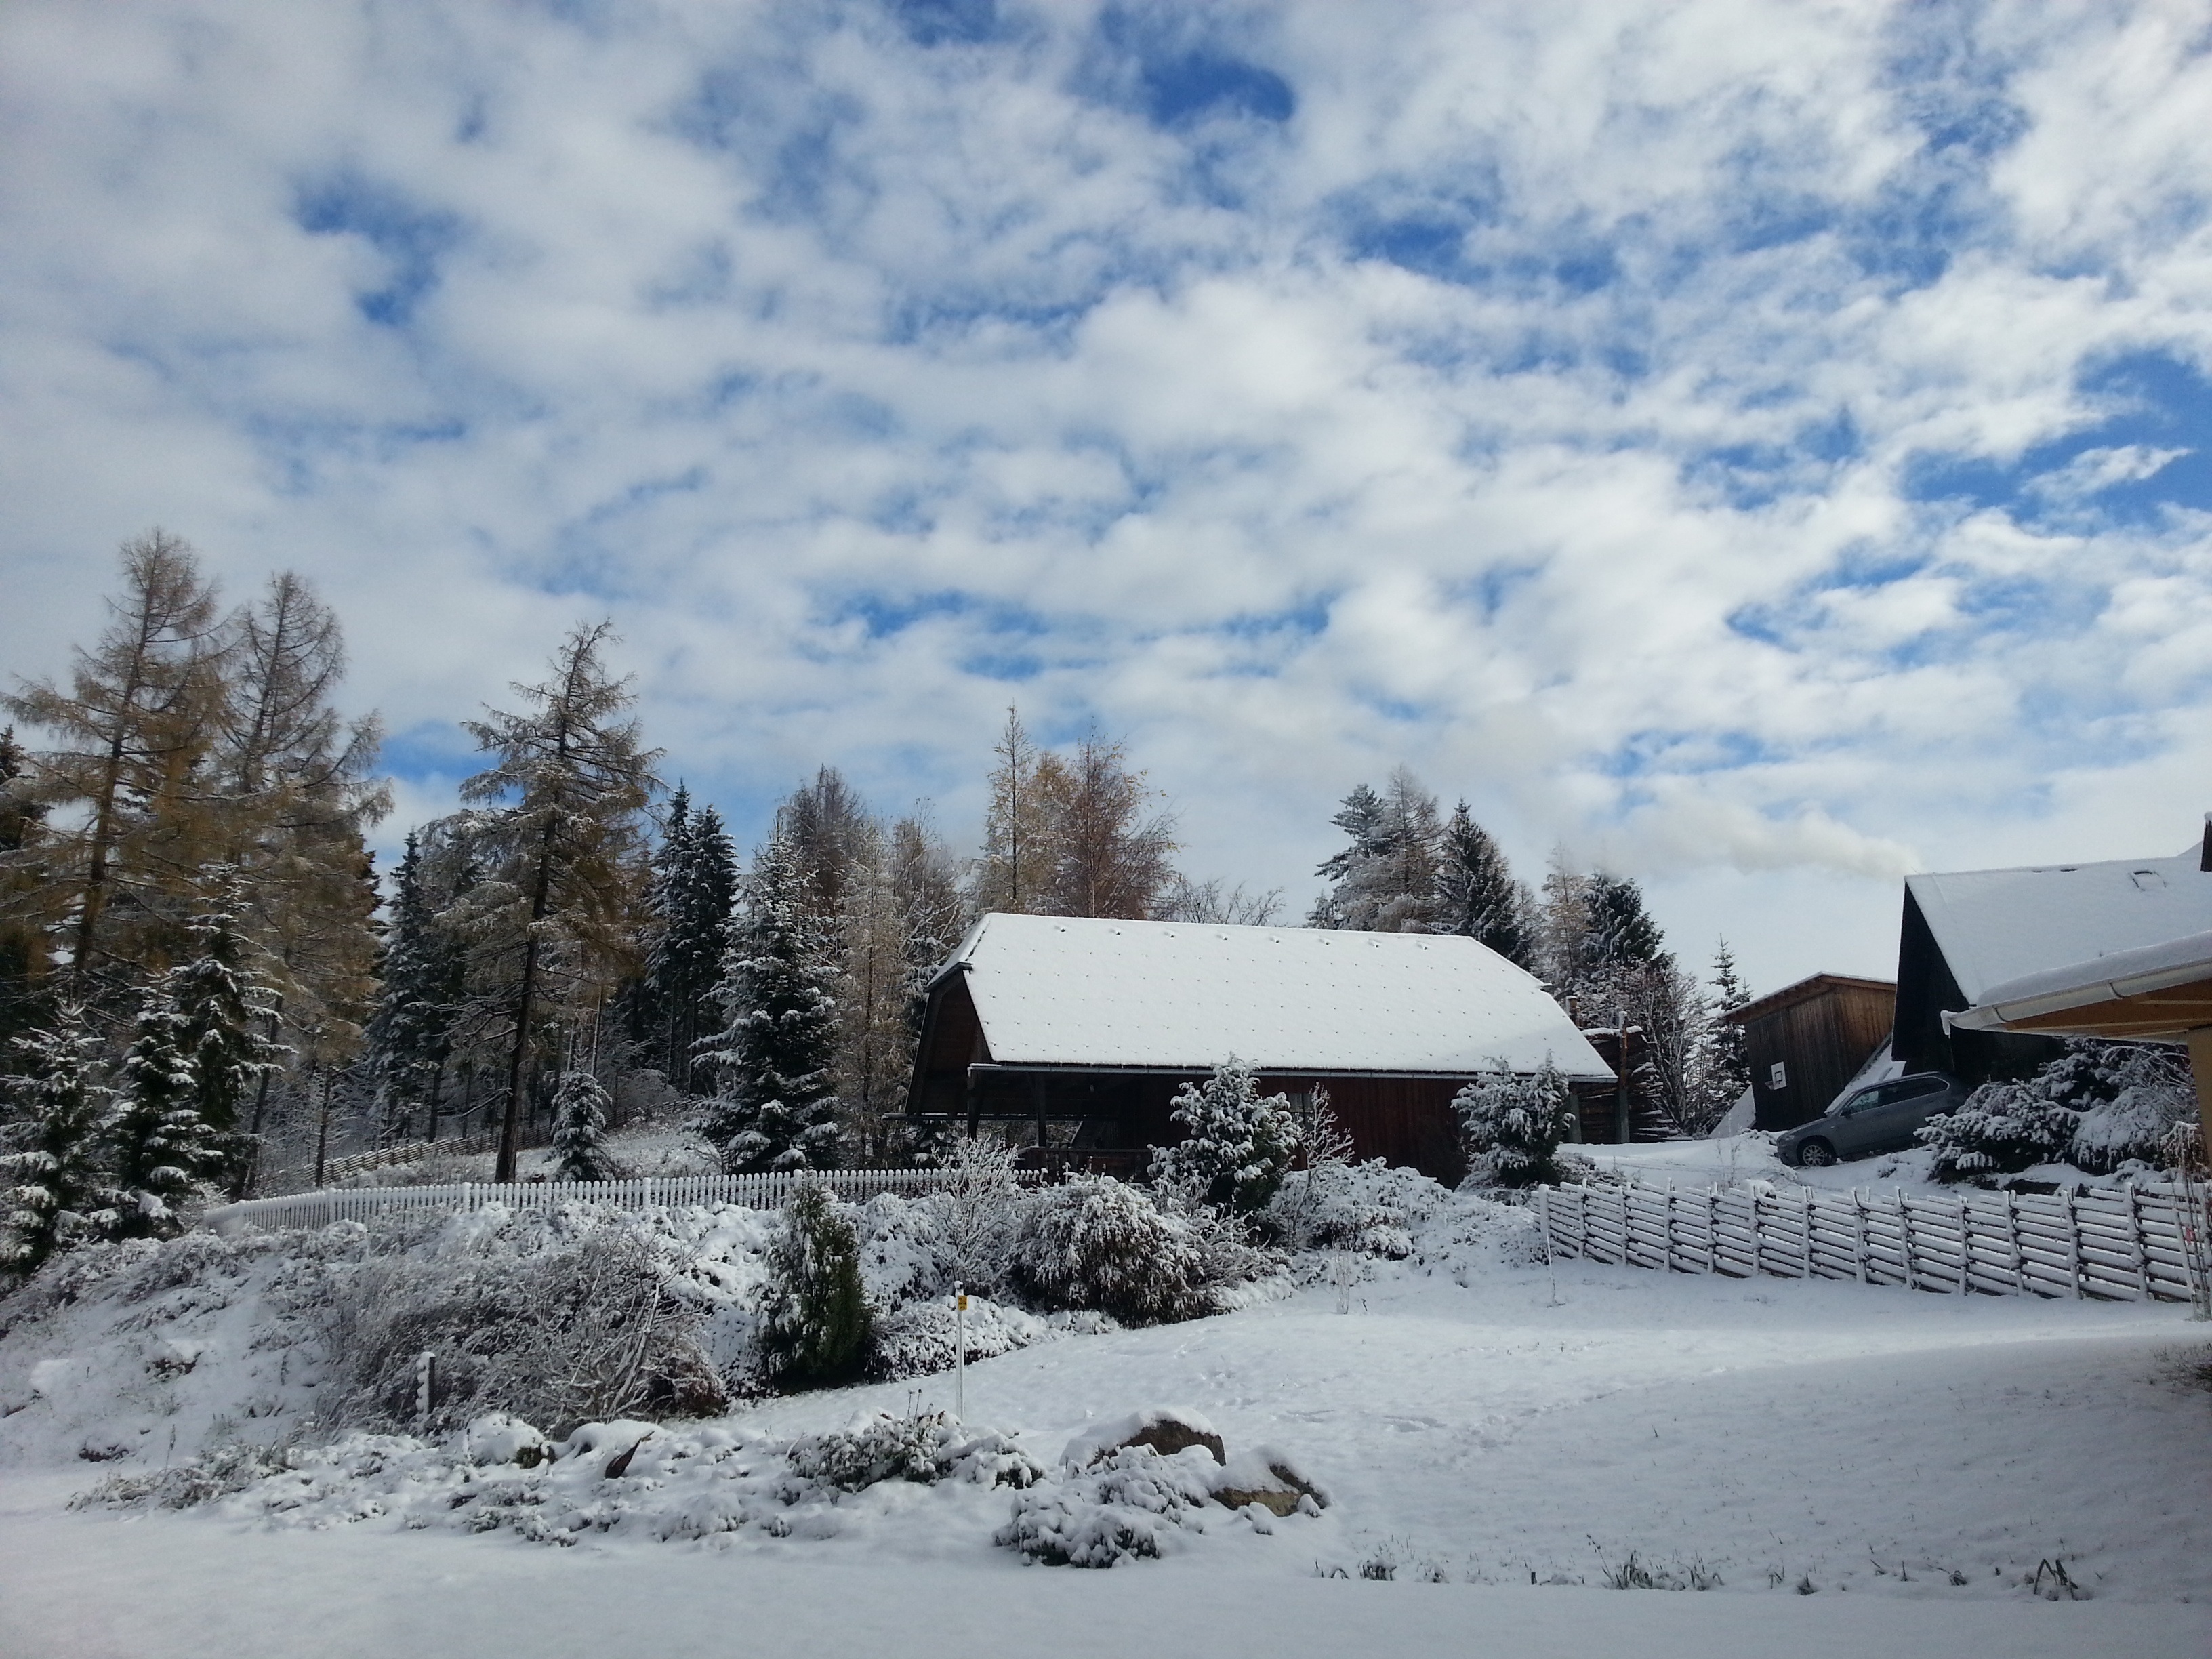
landscape, forest, mountain, snow, cold, winter, weather, snowy, christmas, season, trees, clouds, mountains, mood, wintry, freezing, mountain world